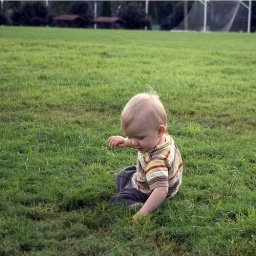
a boy in the grass